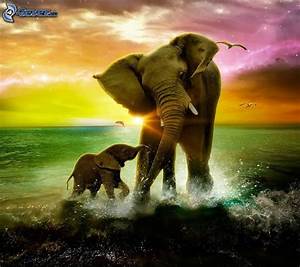
Label: elefante